Baptists

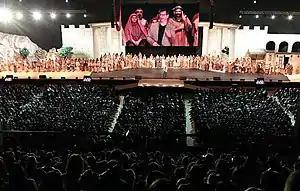
Show on the life of Jesus at City Church in São José dos Campos, affiliated to the Brazilian Baptist Convention, 2017

The Baptist churches in Ukraine were preceded by the German Anabaptist and Mennonite communities, who had been living in southern Ukraine since the 16th century, and who practiced adult believer's baptism. The first Baptist baptism (adult baptism by full immersion) in Ukraine took place in 1864 on the river Inhul in the Yelizavetgrad region (now Kropyvnytskyi region), in a German settlement. In 1867, the first Baptist churches were organized in that area. From there, the Baptist tradition spread across the south of Ukraine and then to other regions as well.